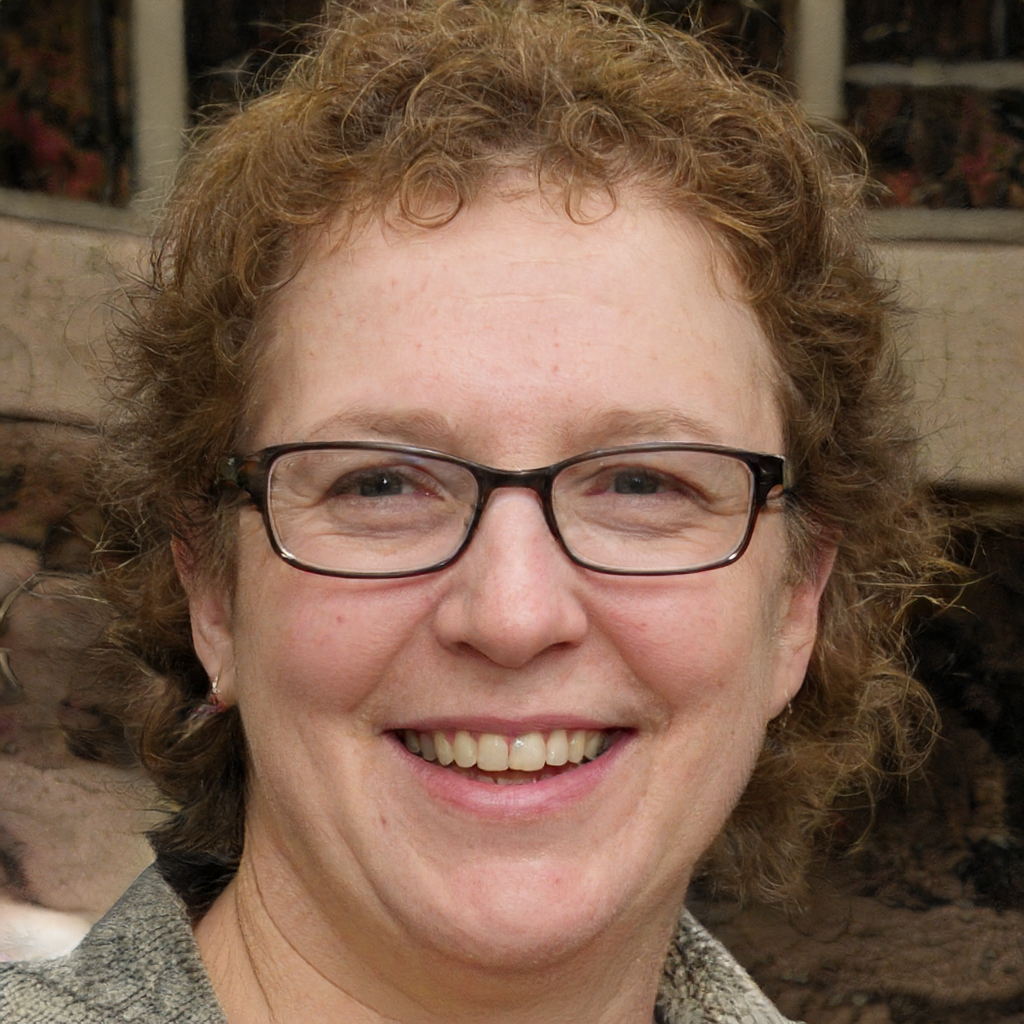
Portrait style: Real Portrait